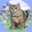
Label: cat